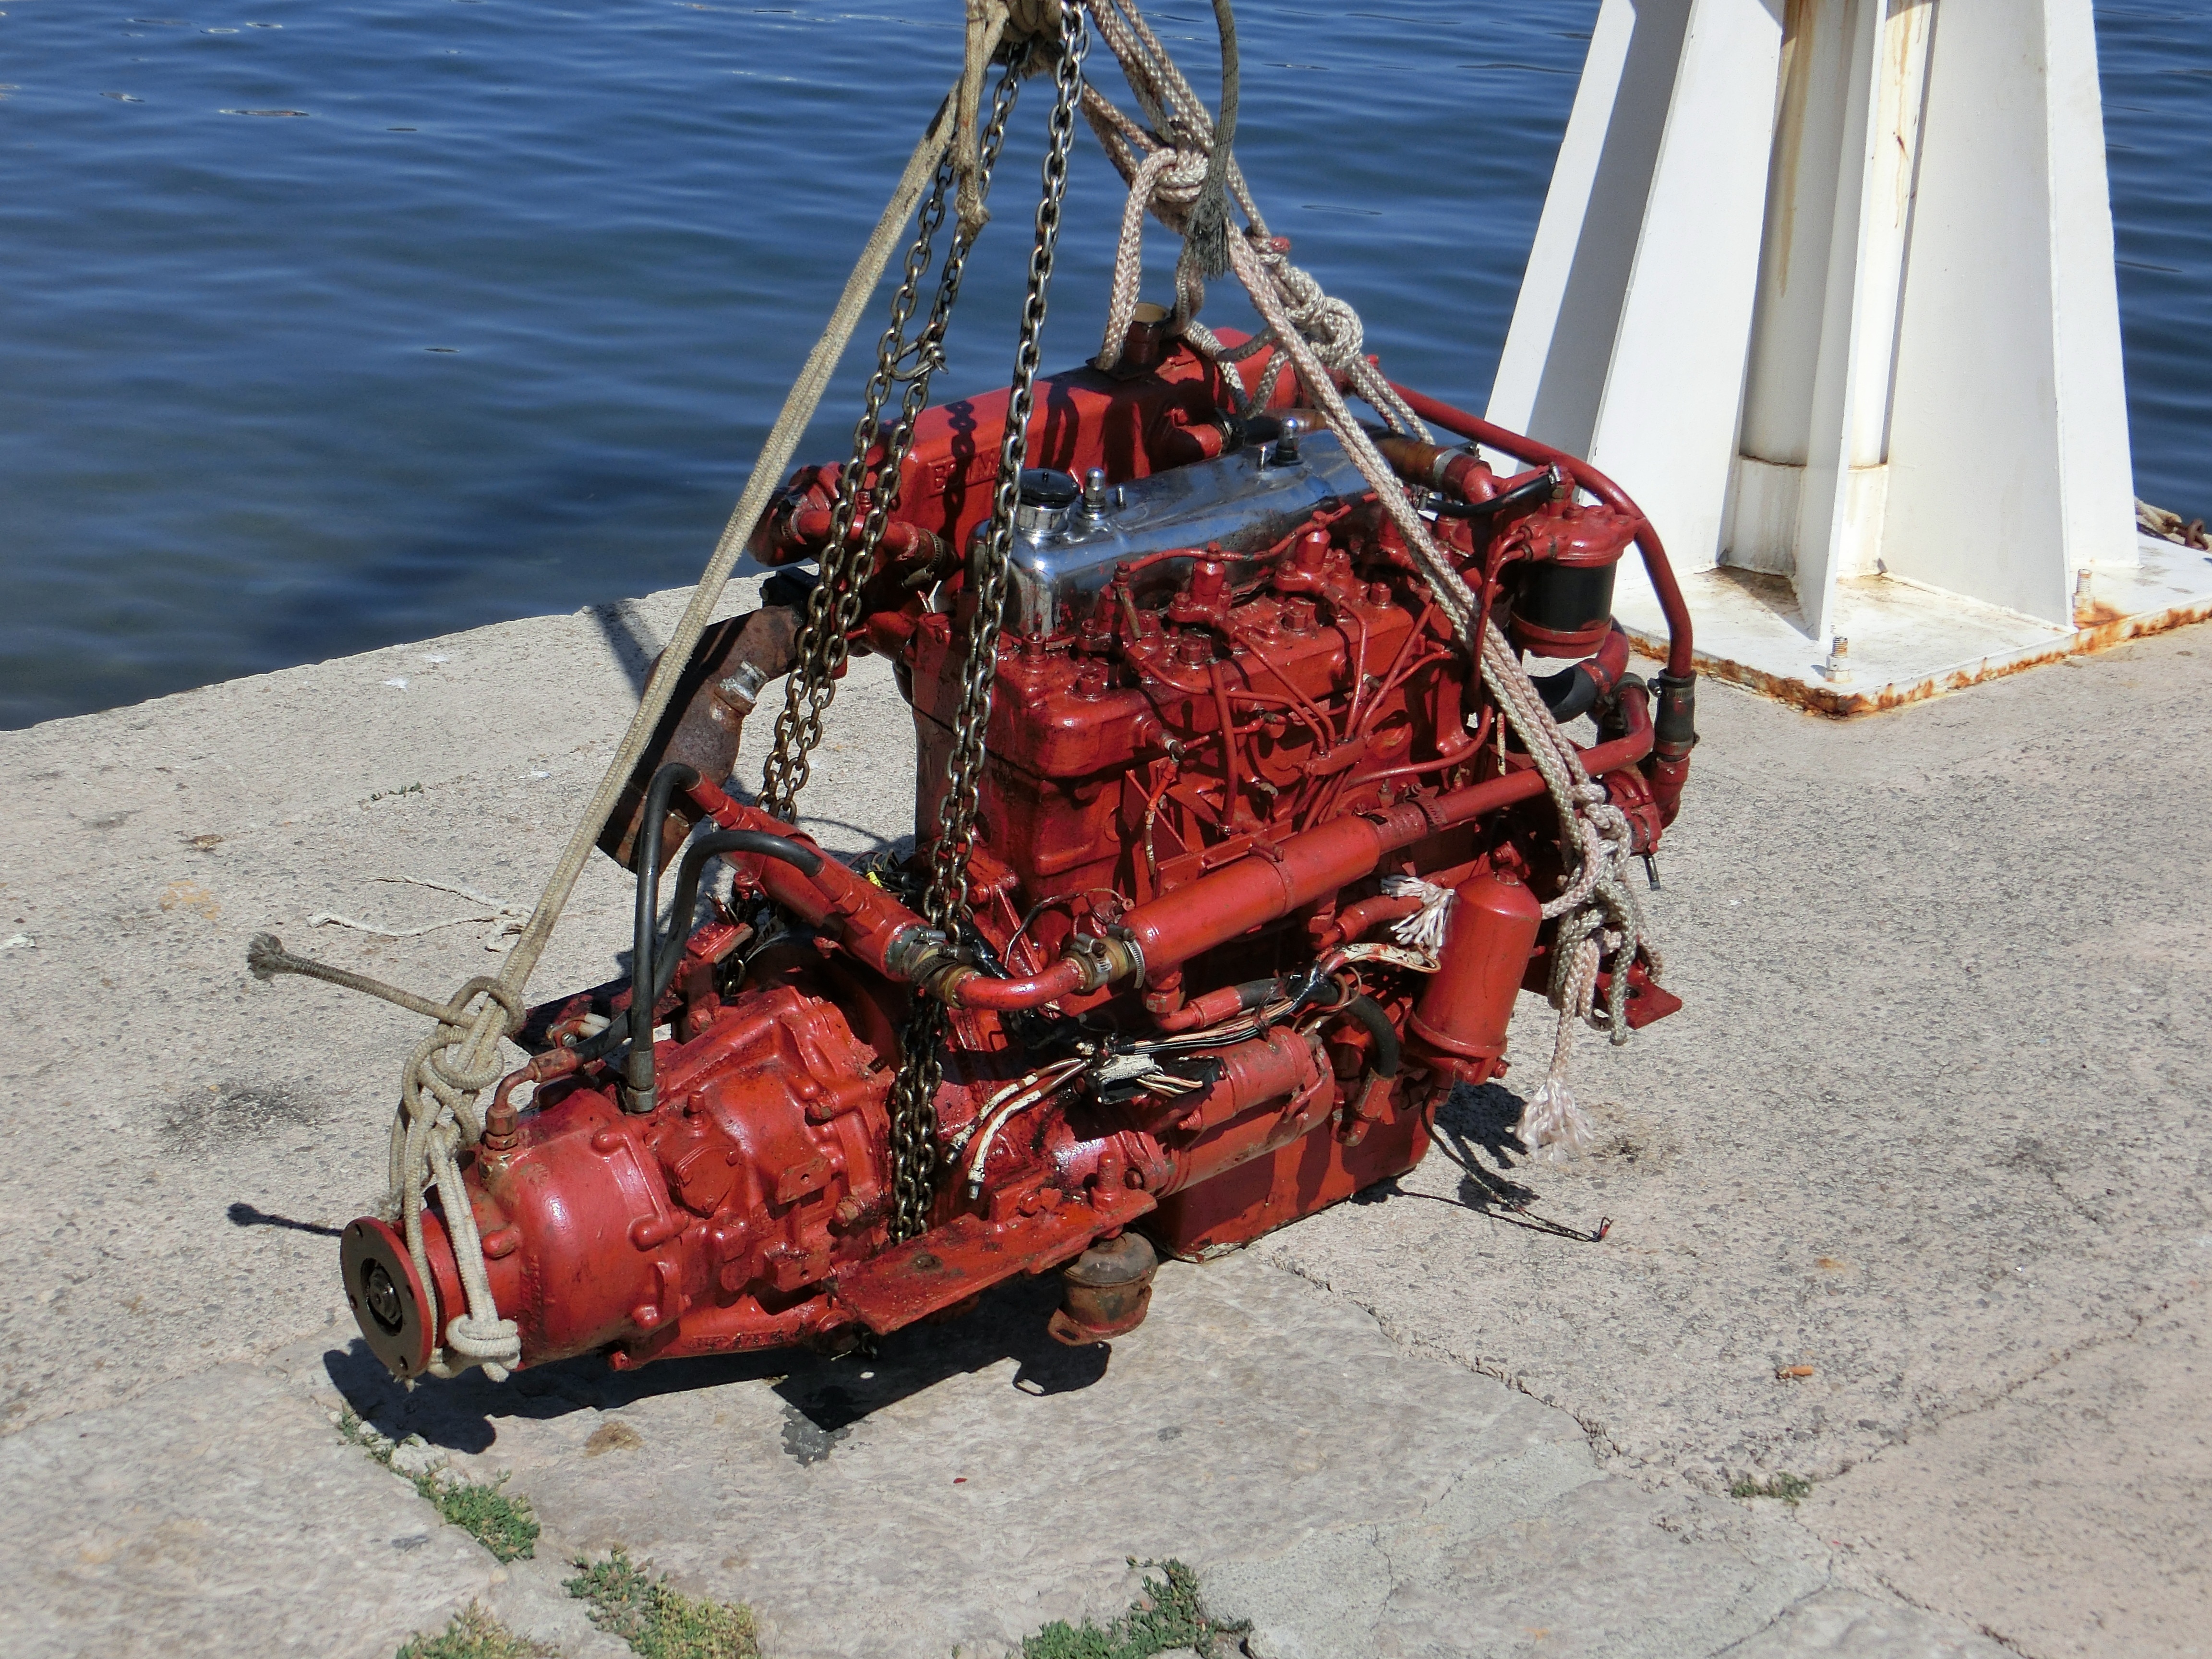
red, vehicle, machine, engine, motor, watercraft, construction equipment, marine engine, automotive engine part, internal combustion engine